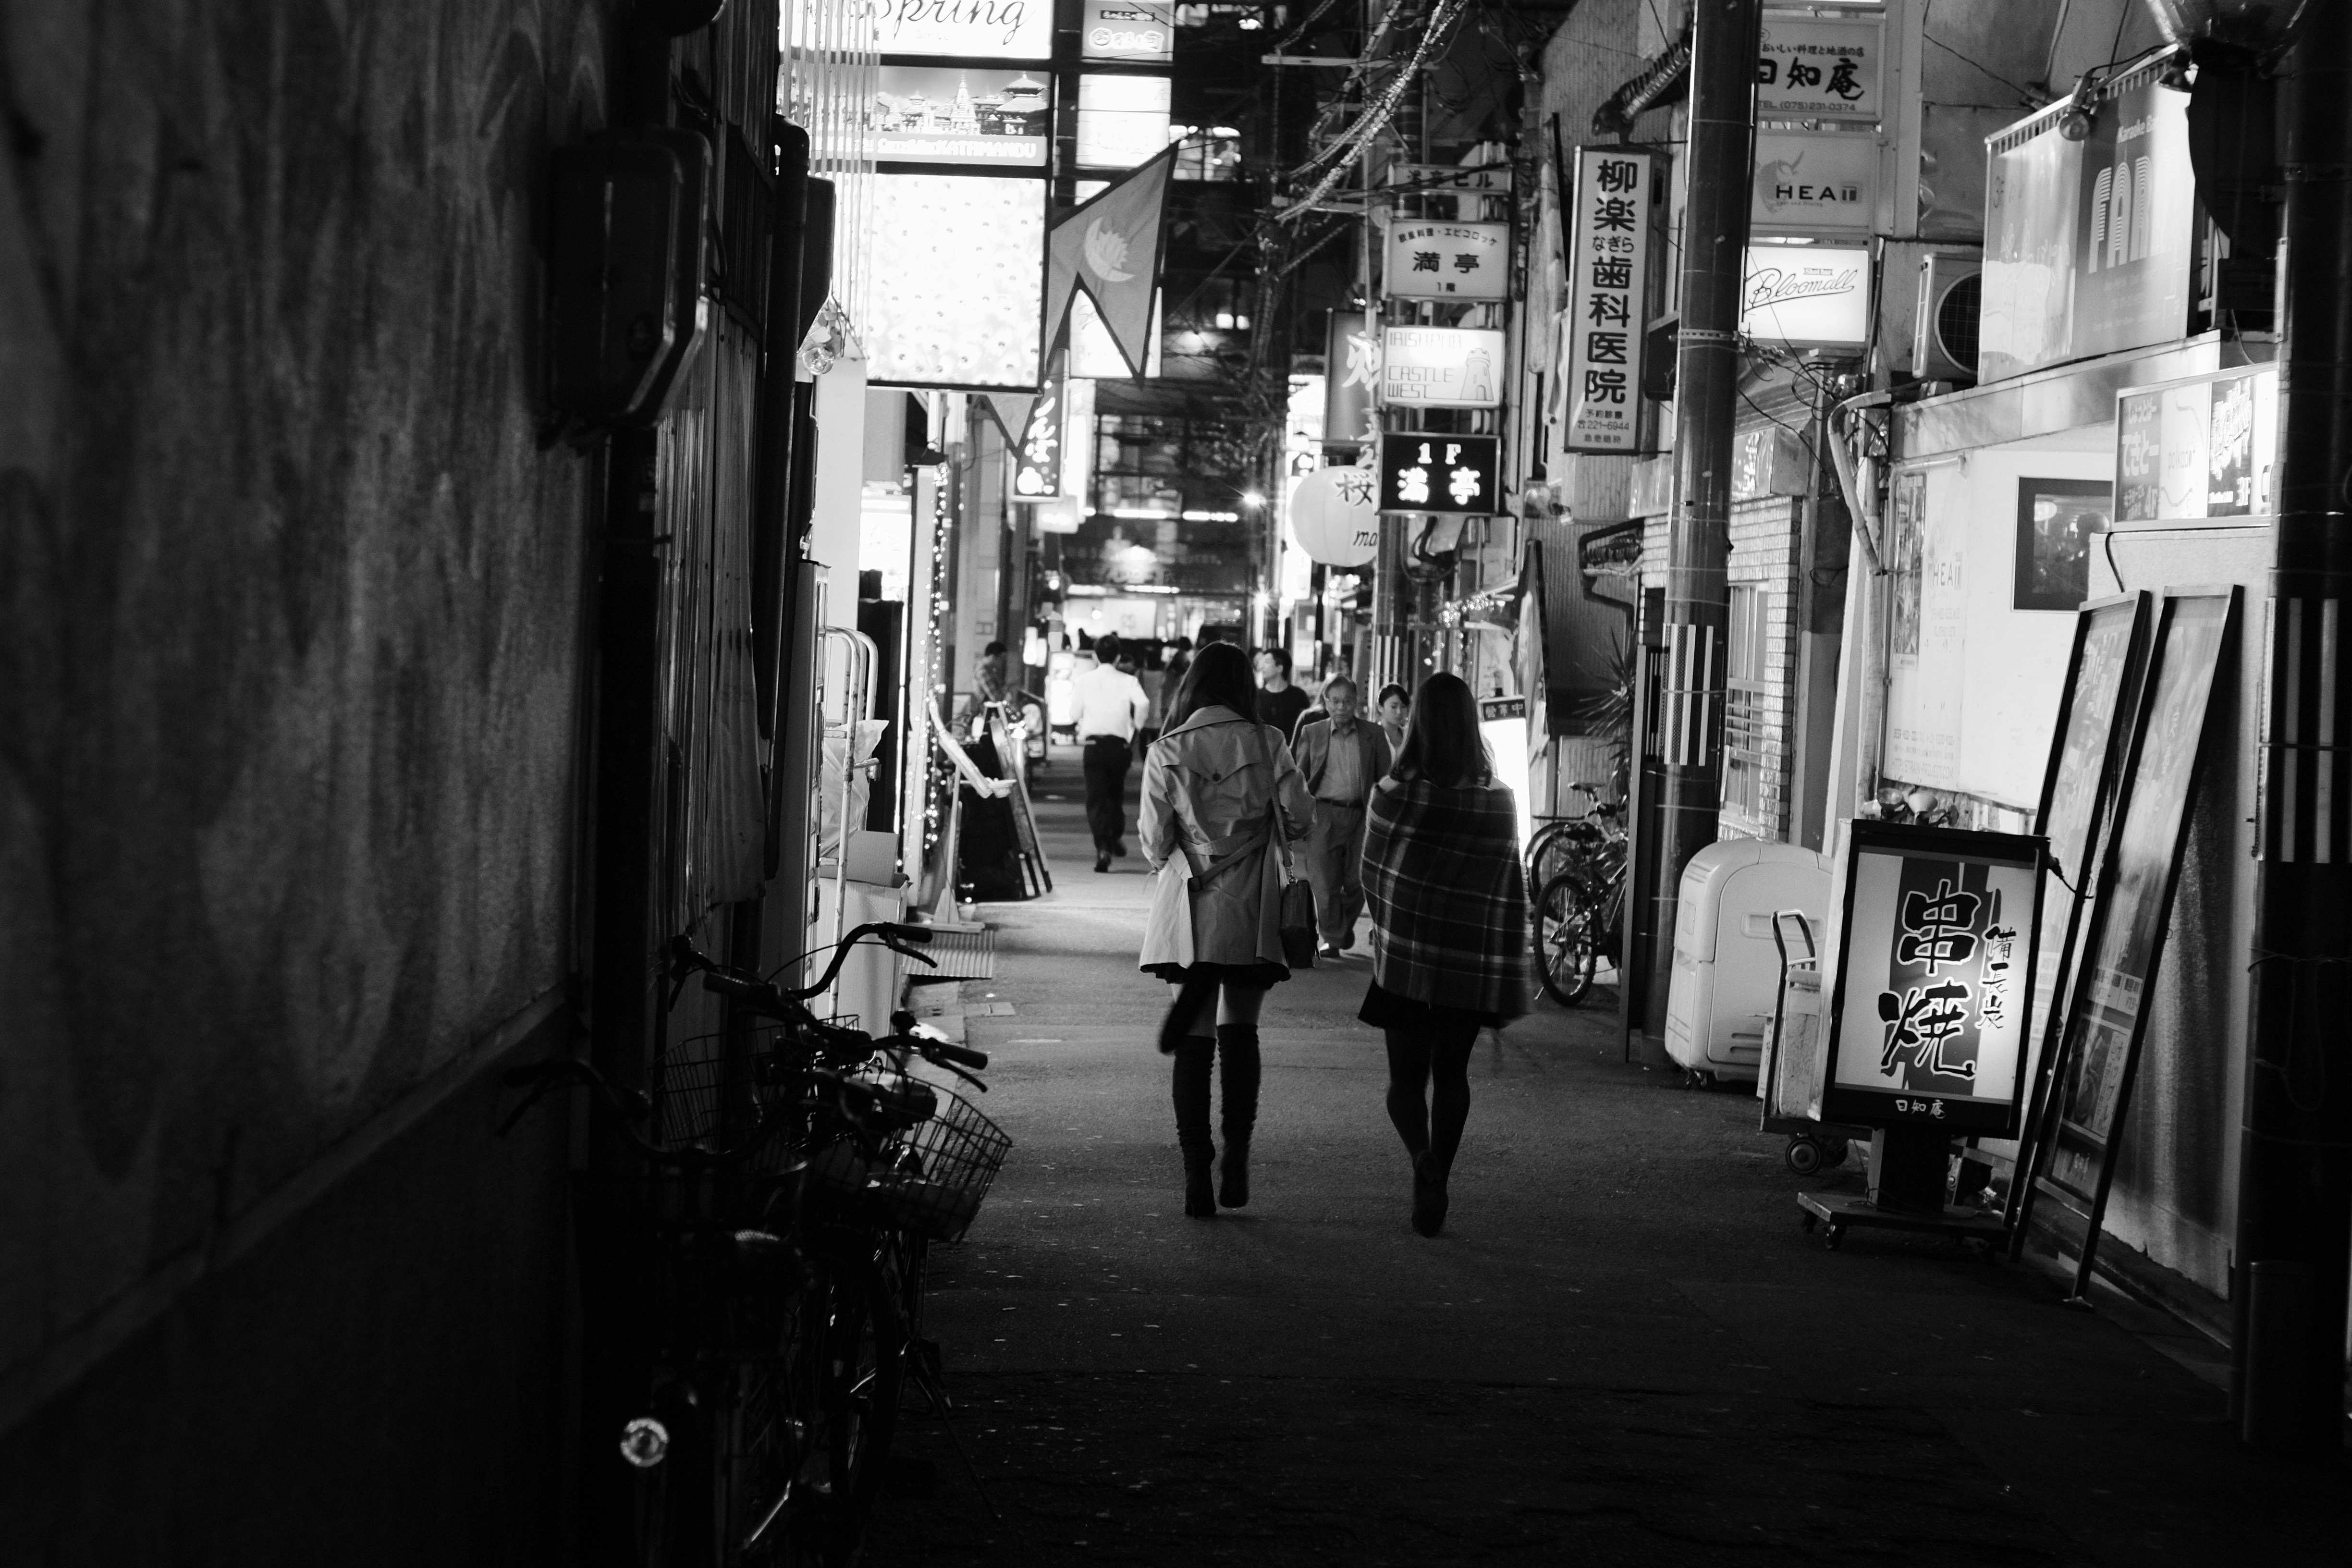
black and white, road, white, street, night, photography, alley, color, darkness, black, monochrome, digital camera, infrastructure, photograph, snapshot, urban area, monochrome photography, film noir, nonbuilding structure